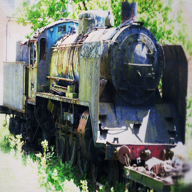
Vehicle type: Trains